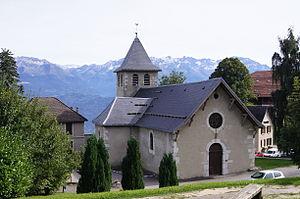
Eglise ST HILAIRE
Saint-Hilaire, ou Saint-Hilaire-du-Touvet, est une ancienne commune française située sur le Plateau des Petites Roches dans le département de l'Isère, en région Auvergne-Rhône-Alpes. Depuis le 1ᵉʳ janvier 2019, elle est une commune déléguée de Plateau-des-Petites-Roches.